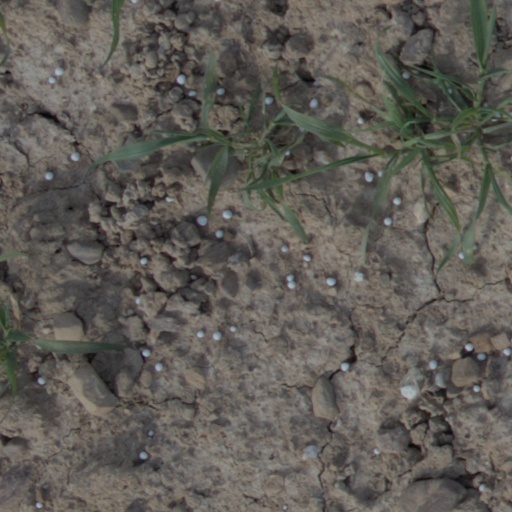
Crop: wheat